Architecture of Liverpool

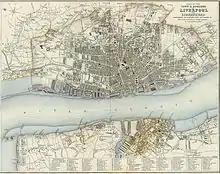
Map of Liverpool in 1866

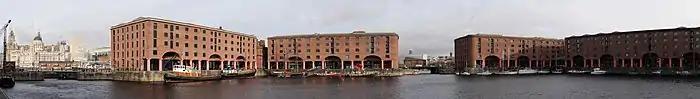
Industrial Dock Architecture at the Albert Dock(1841–47; Grade I)

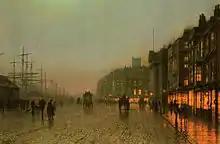
"Quay at Wapping Dock looking north", 1875, by John Atkinson Grimshaw, none of the buildings depicted survive, visible centre right is one of the porticoes of the Custom House

Liverpool continued to grow throughout the Victorian period from a population of 165,000 in 1831 to 685,000 by 1901. This meant a growing demand for housing and other buildings. After the opening of the Liverpool to Manchester Railway, other railway links to Liverpool were made, the Grand Junction Railway gave access to Birmingham and London in 1837; Chester and Birkenhead Railway (1840) then to Liverpool via Steam Ferry operational since 1815; Lancashire and Yorkshire Railway (1847) and Cheshire Lines Committee (1873). In 1880 Liverpool was granted city status.